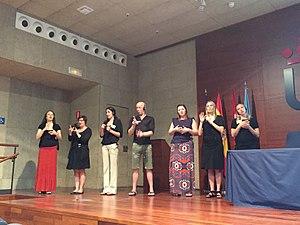
Spread the sign est un dictionnaire international pour les langues des signes. Au début il n y avait que 6 langues. Spread the sign est dirigée par l'ONG sign language.eu à Örebro en Suède. L'organisation est financée par différent projets. Aujourd'hui il y a plus de 300 000 signes dans la base de données de Spreadthesign. L'addition de nouveaux signes et langues est toujours en cours.